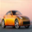
Label: automobile